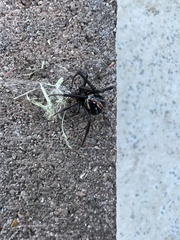
Species: Lactrodectus_hesperus